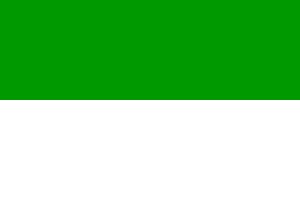
Hertugdømmet Sachsen-Altenburg
Flag
Sachsen-Altburg var et hertugdømme og en forbundsstat i det Tyske Kejserrige beliggende i det nuværende Thüringen. Sachsen-Altburg eksisterede i to omgange: 1603-1672 og 1826-1918.